Sports Story

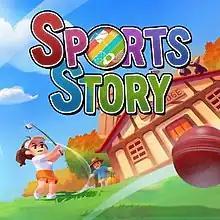
"Sports Story" eShop cover art

Sports Story is a 2022 video game developed and published by Sidebar Games for the Nintendo Switch. It is the sequel to the 2017 video game "Golf Story" and was released on 23 December 2022.